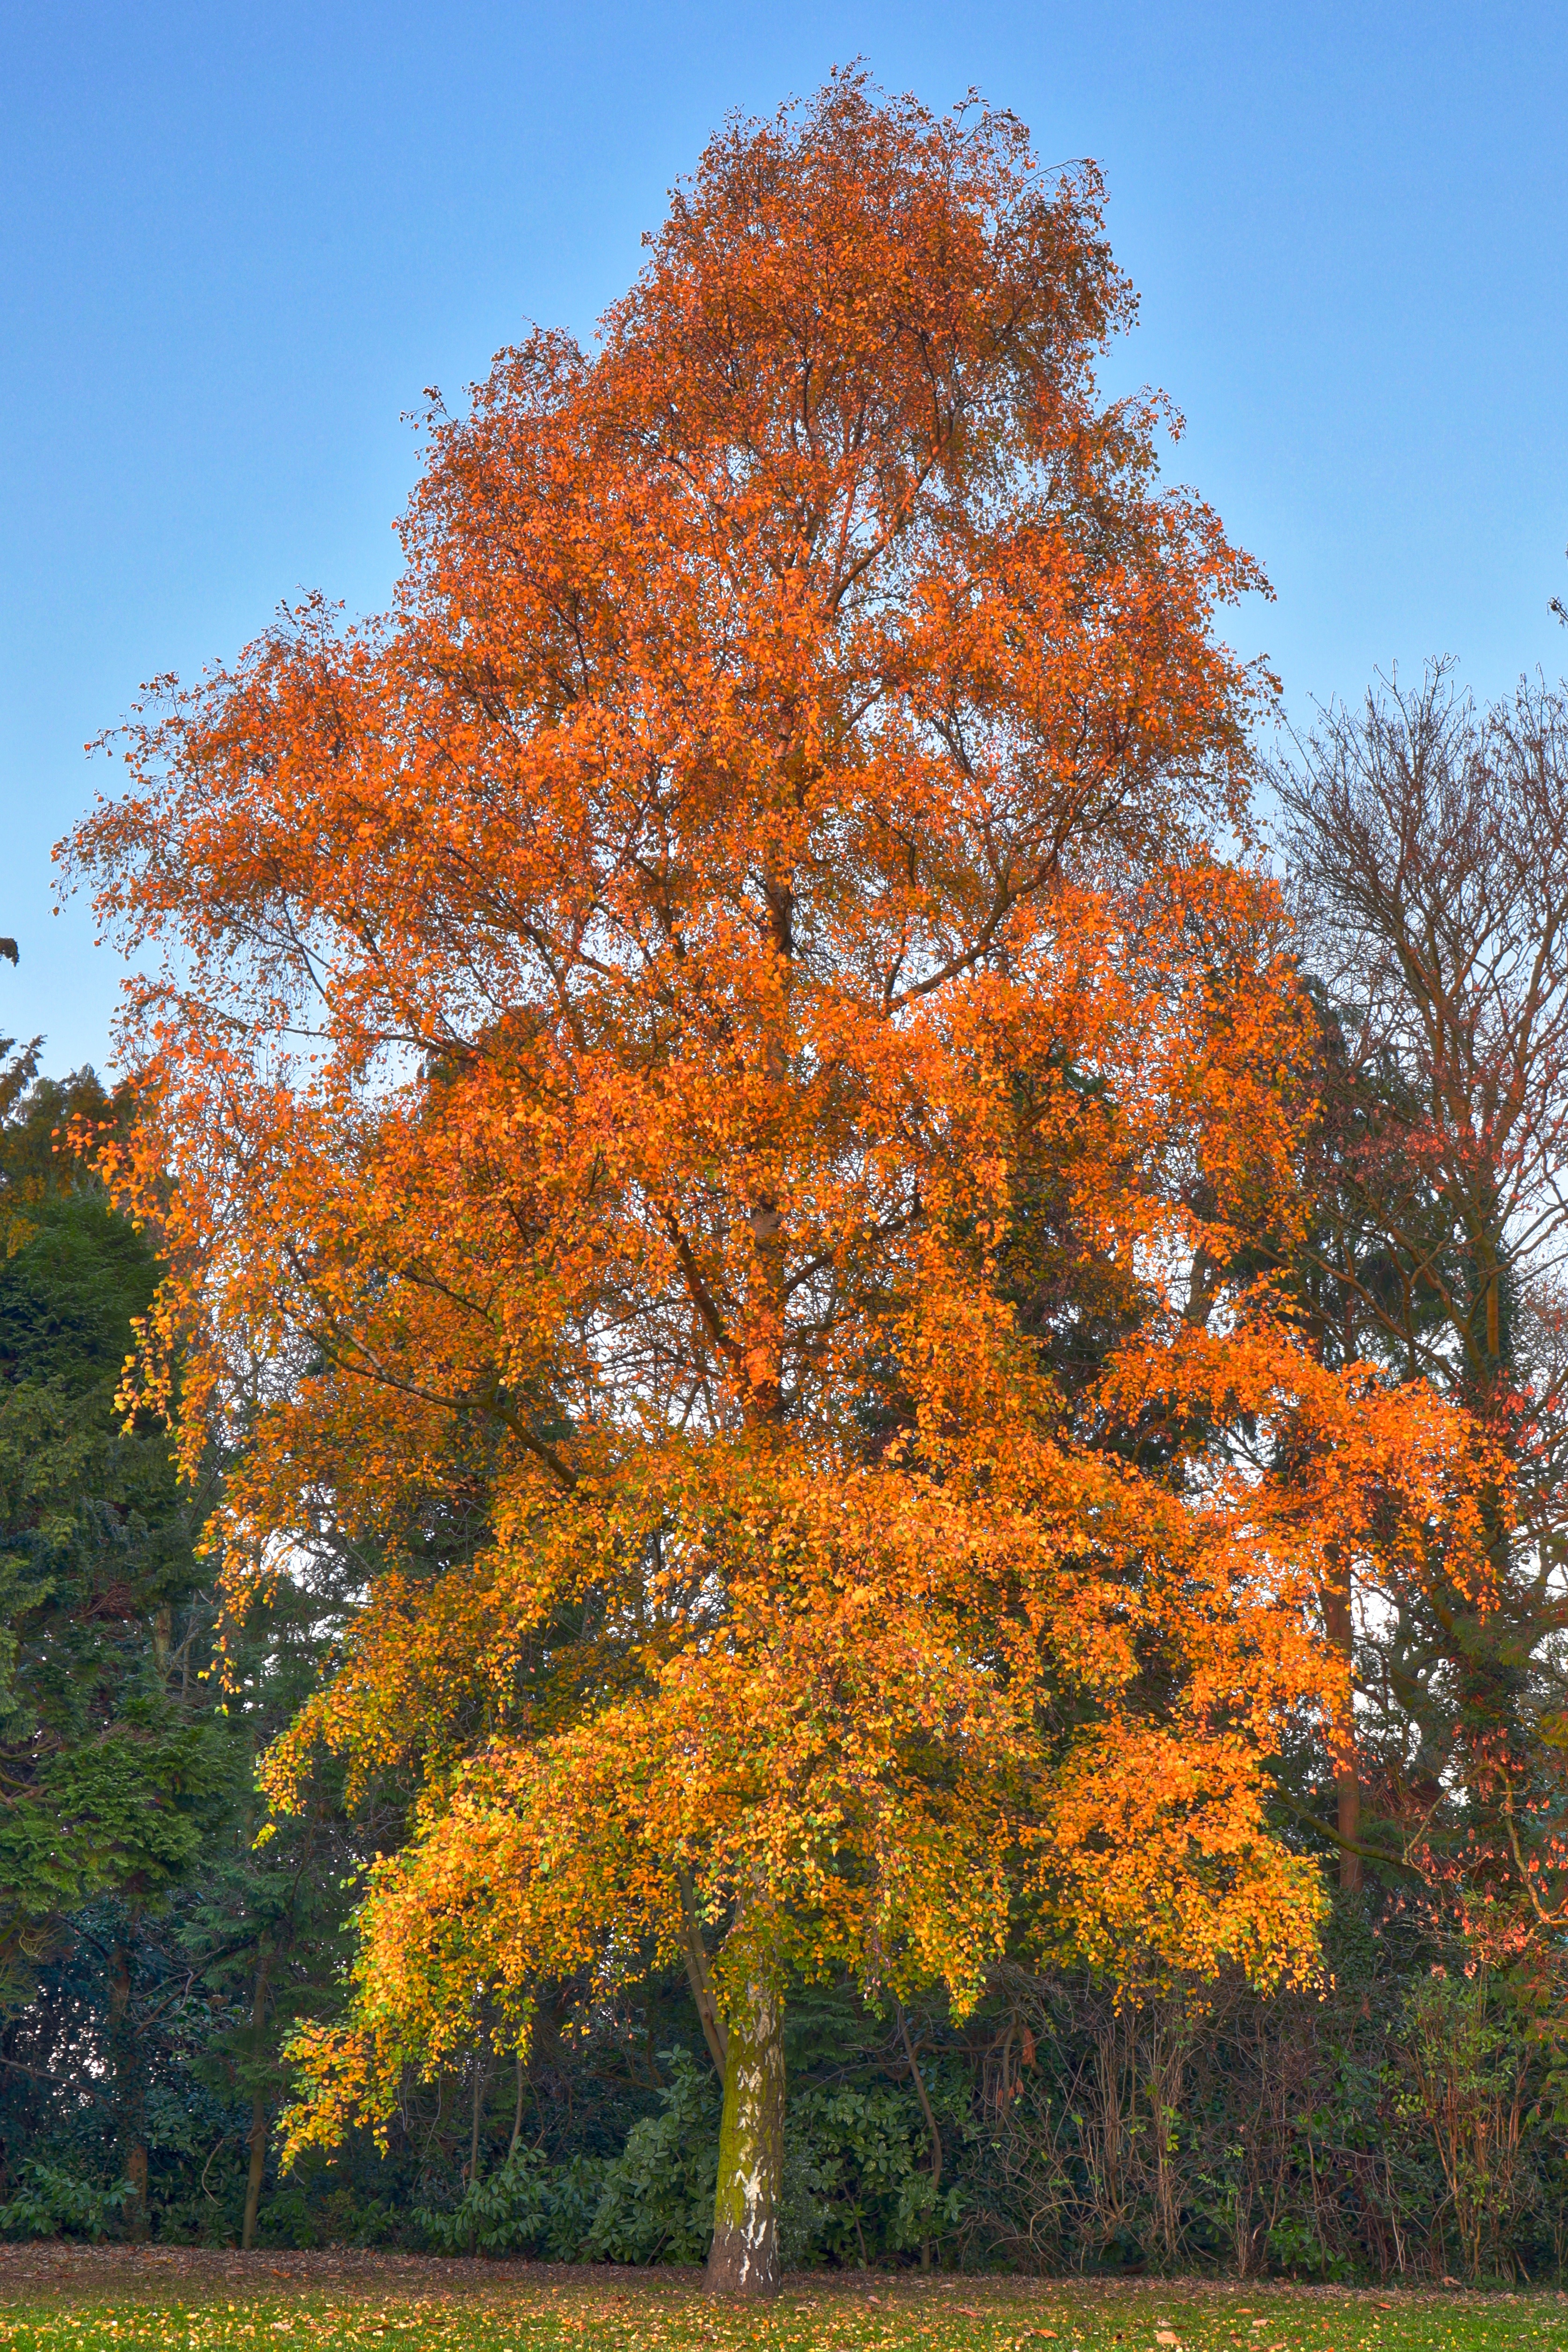
tree, forest, plant, leaf, fall, foliage, birch, autumn, season, maple tree, deciduous, grove, ecosystem, flowering plant, maidenhair tree, birch tree, biome, woody plant, temperate broadleaf and mixed forest, land plant